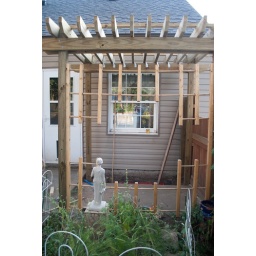
View from the yard. Hopefully we'll cement in the bit by the house and put a nice chair there for viewing.